Belarus at the 2012 Summer Olympics

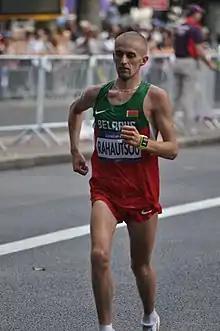
Stsiapan Rahautsou in men's marathon

* Maryia Lohvinava was reserve for the women's team pursuit but did not compete.